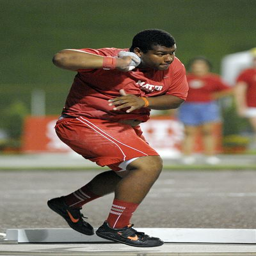
person competes in the event saturday .